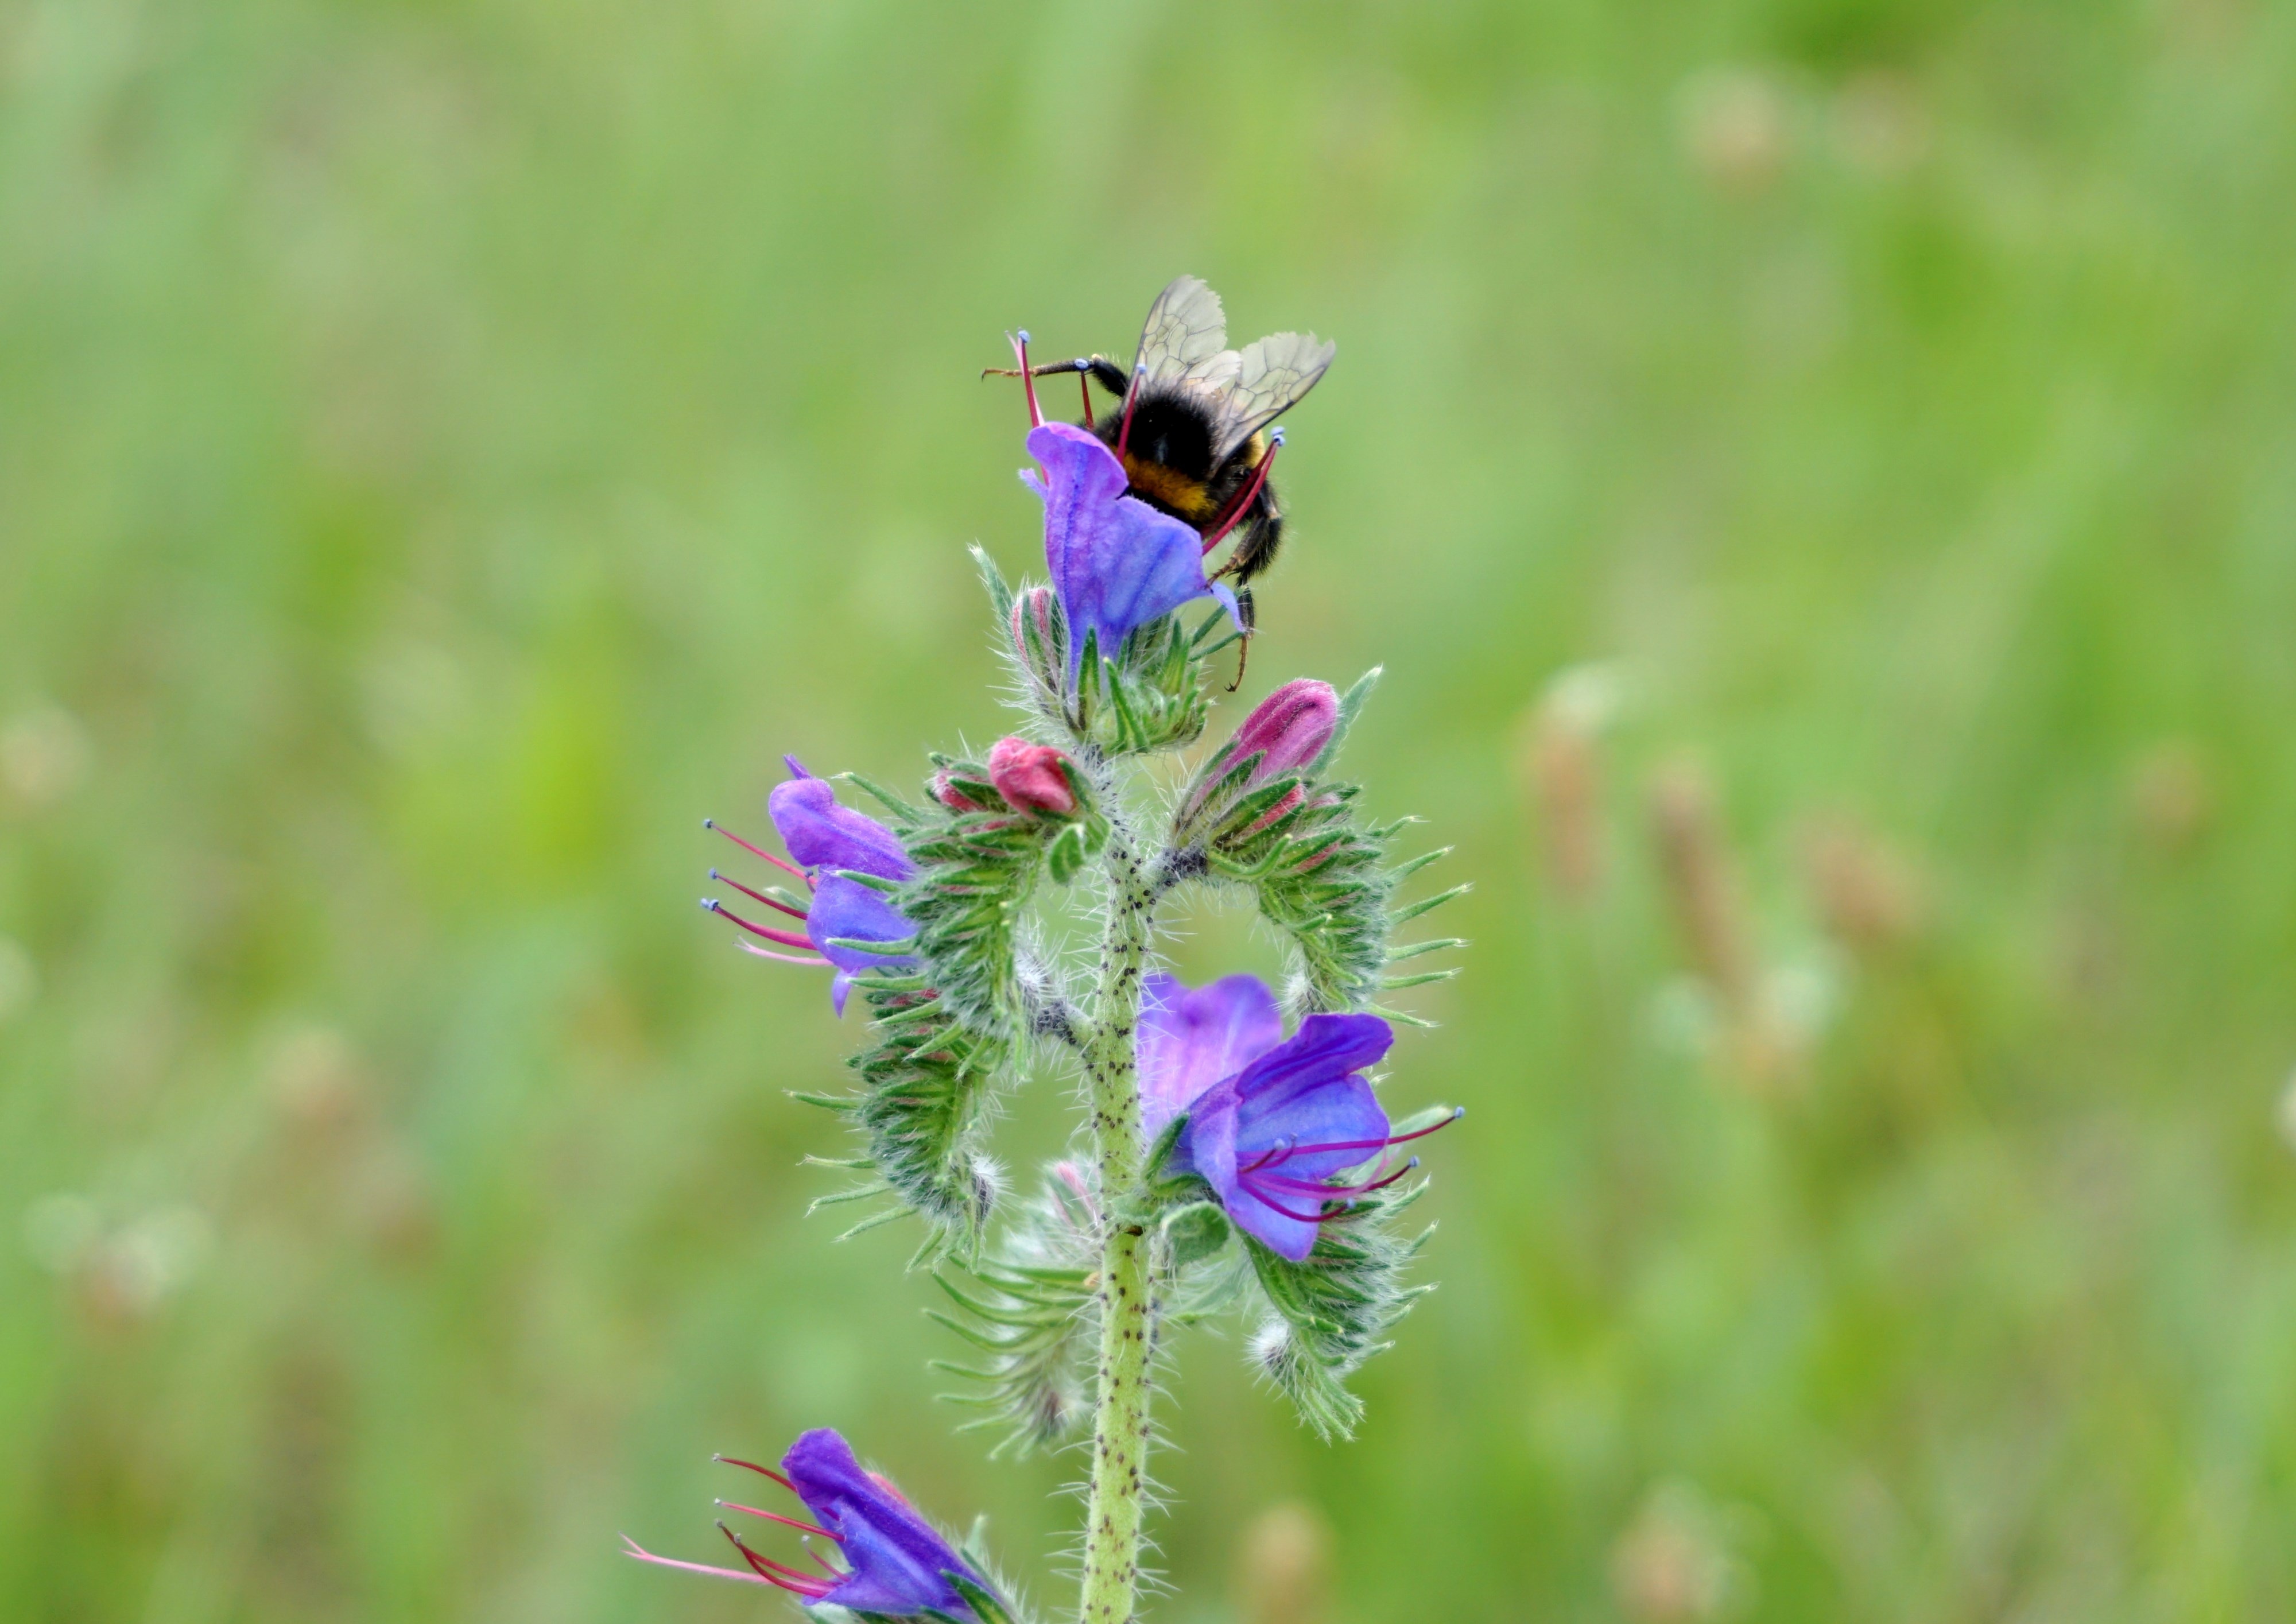
nature, plant, meadow, prairie, flower, pollen, pollination, herb, insect, close, flora, lavender, fauna, invertebrate, wildflower, bee, hummel, nectar, macro photography, flowering plant, land plant, membrane winged insect